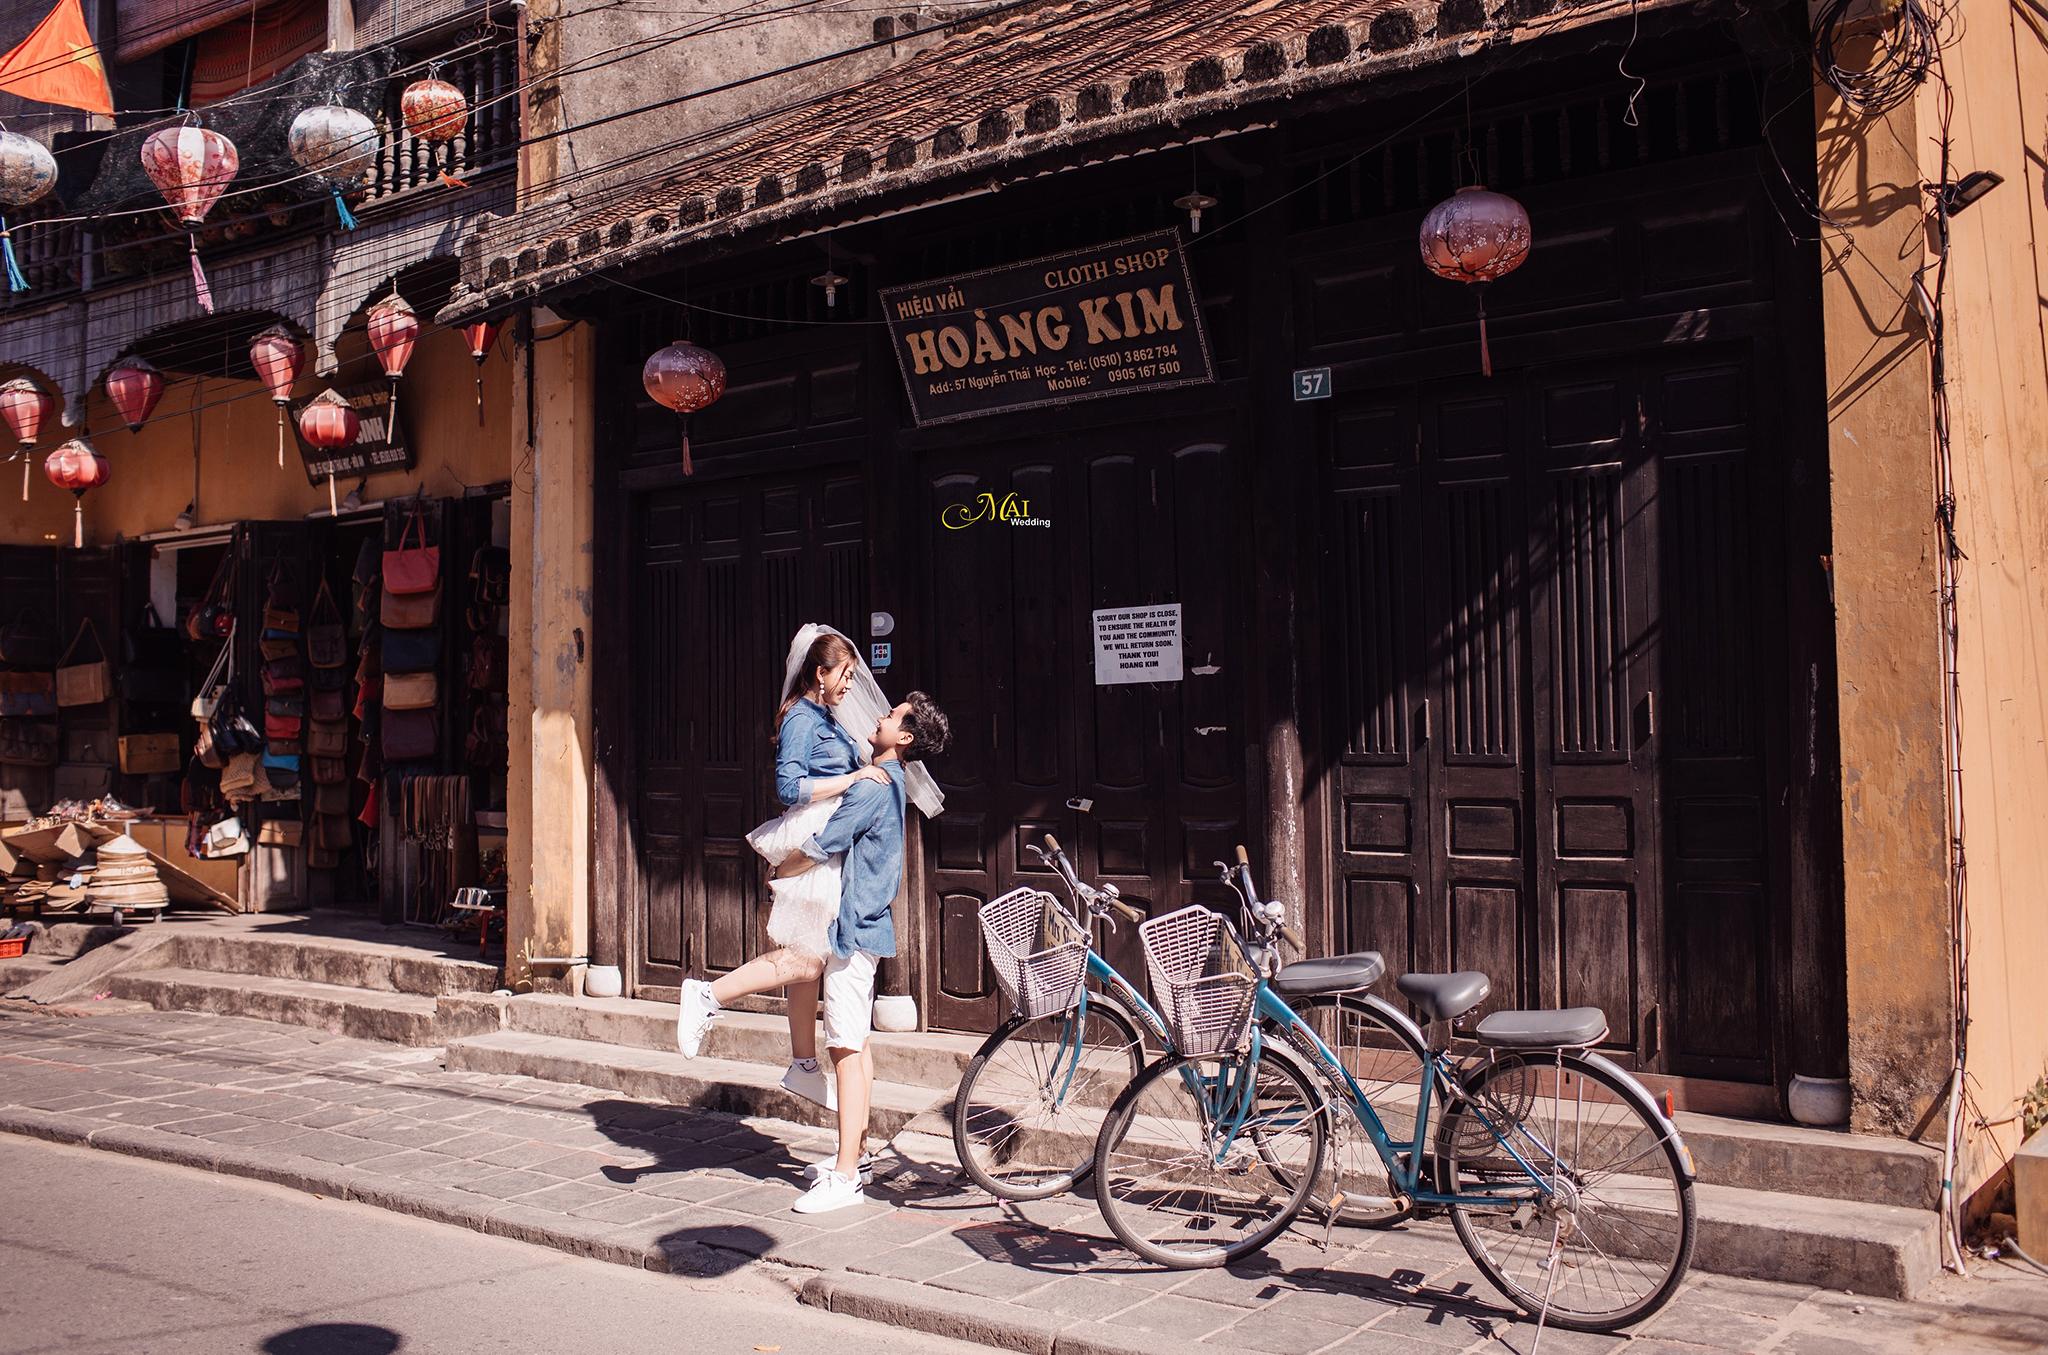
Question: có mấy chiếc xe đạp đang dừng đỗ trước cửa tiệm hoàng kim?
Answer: hai